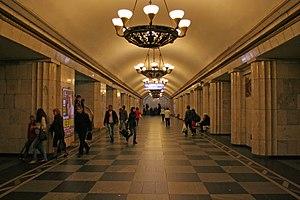
Vladimirskaïa est une station de la ligne 1 du Métro de Saint-Pétersbourg, en Russie. Elle est mise en service en 1955.